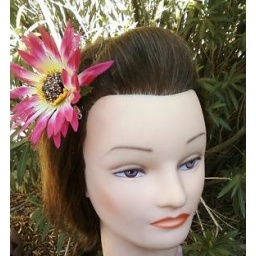
Bright pink flower with bronze beaded center, very bright, almost starburst in effect.